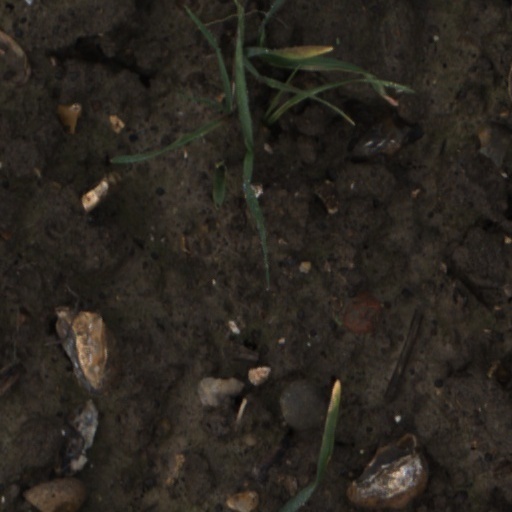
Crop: wheat